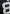
Number: 8